Degn Brøndum

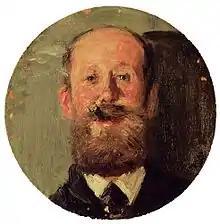
Degn Brøndom, painted by P.S. Krøyer (1883)

Christen Degn Brøndum (21 March 1856 – 18 April 1932) was the proprietor of Brøndums Hotel in Skagen, Denmark, which was closely associated with the Skagen Painters.